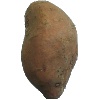
Label: potato_sweet